Fiano Romano

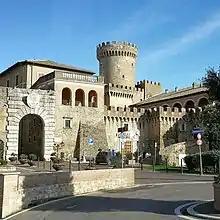
Orsini Ducal Castle at Fiano Romano

It is a renaissance castle committed by Nicola III Orsini in 1489 and terminated in 1493.It became a Ducal castle in 1609 when the Sforza family make Fiano as a Duchy. The castle has a rectangular plan with two defense towers and crenellated walls. The smaller tower is quadrangular with a slope in the lower part. The largest tower, called "mastio", is placed in the keep, is circular and is high with walls wide. The castle, set in the medieval village, has its entrance on the main square of Fiano in front of the Church of Santo Stefano Nuovo. Inside there is a courtyard with a staircase leading to the main floor and from the terrace, adorned with guelph battlements, you have a view of the surrounding lands that belonged to the fief.